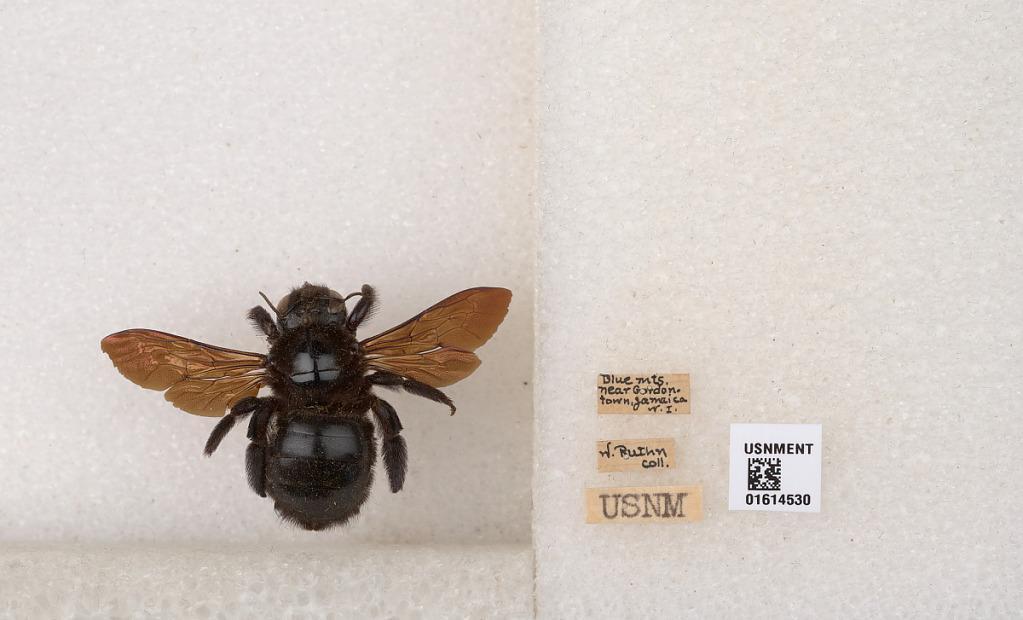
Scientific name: Xylocopa (Neoxylocopa) mordax Smith
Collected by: W. Ruthn
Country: Jamaica
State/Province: St. Andrew
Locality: Blue Mts. Near Gordon Town